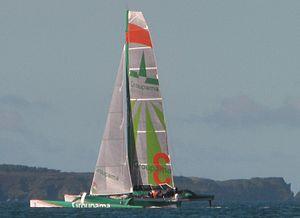
Groupama 3 sous voile, Sud Bretagne, vue latérale
La Route du Rhum est une course transatlantique en solitaire à la voile, courue tous les quatre ans, fin octobre début novembre, entre Saint-Malo et la Guadeloupe. Créée en 1978, elle est organisée depuis 2006 par OC Sport Pen Duick. Le record de la traversée est détenu par Francis Joyon, vainqueur en 2018 de la 11e édition sur IDEC Sports en classe Ultime, en 7 jours 14 heures 21 minutes et 47 secondes à une moyenne de 23,95 nœuds lors de sa septième participation à l'épreuve.